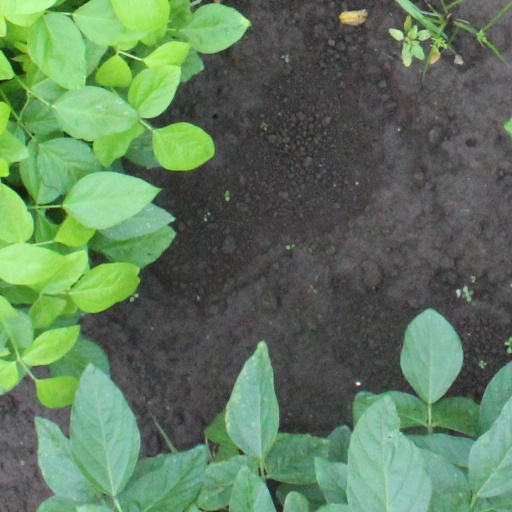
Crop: soybean